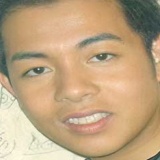
ca sĩ Quang Lê